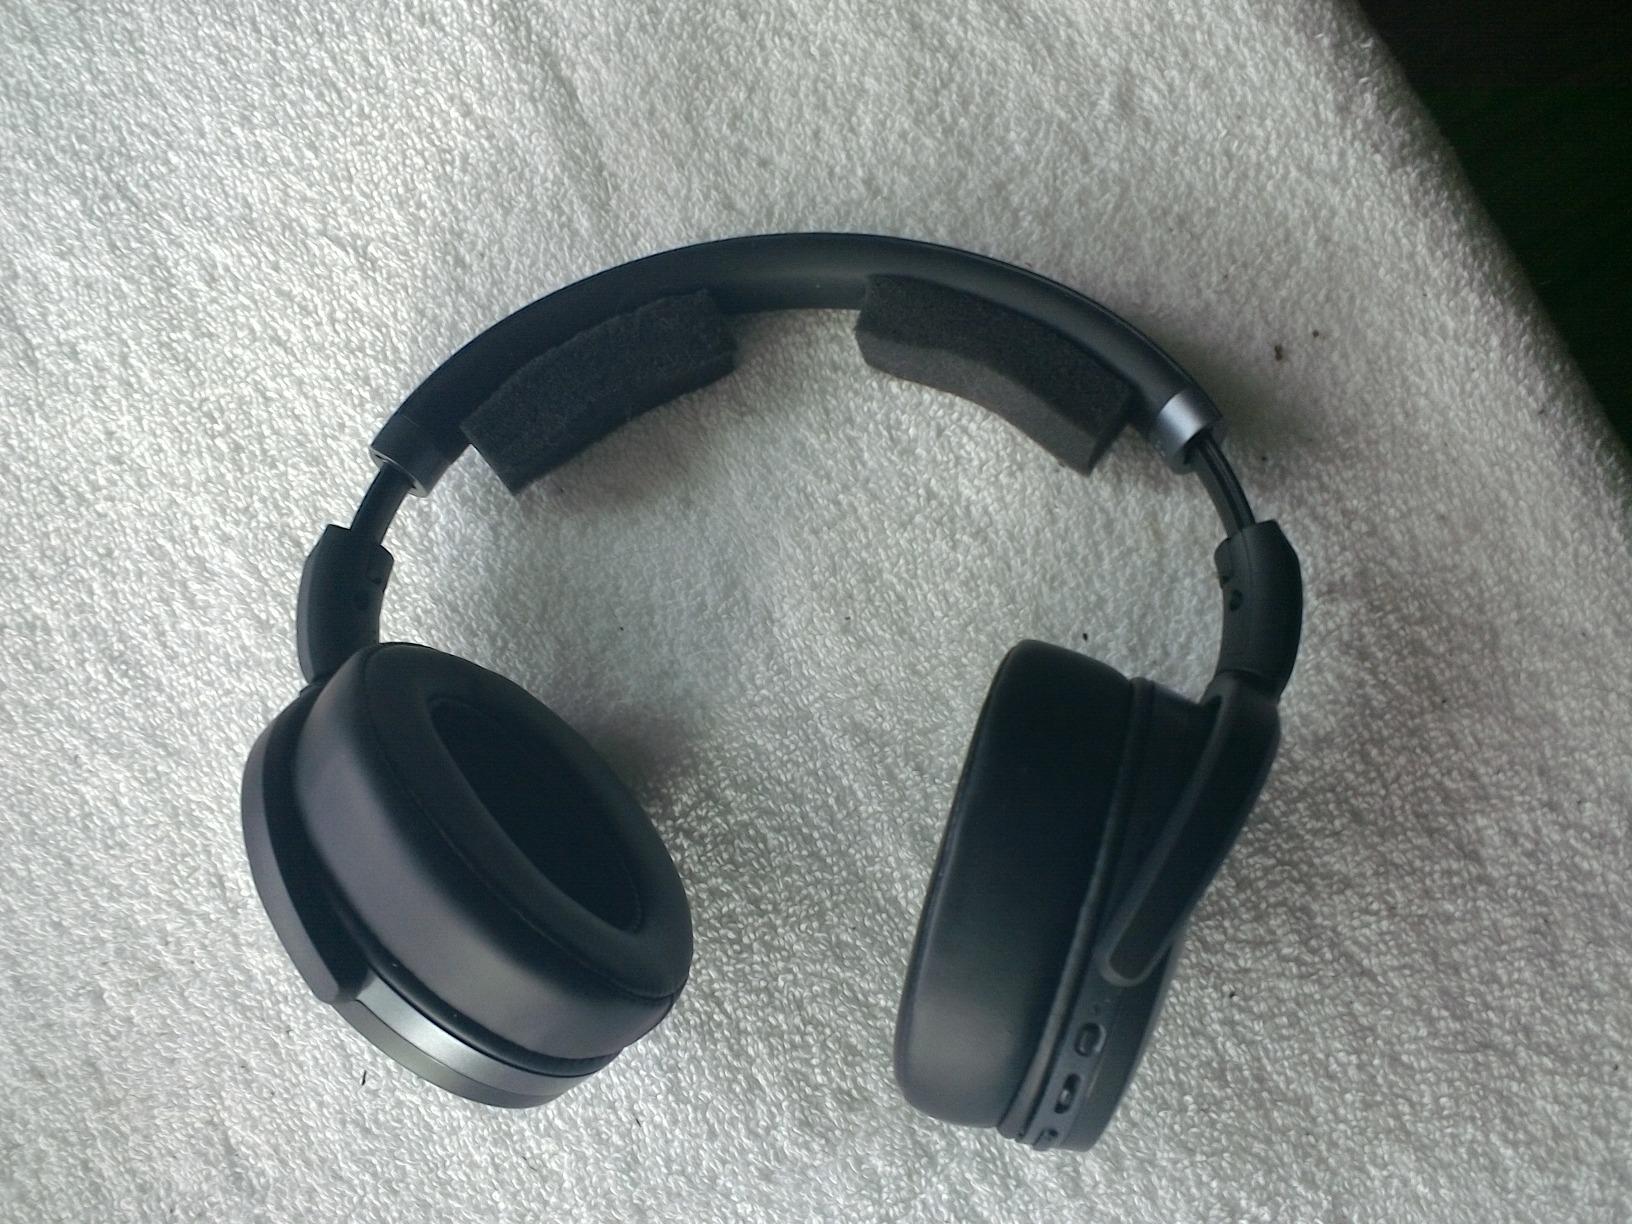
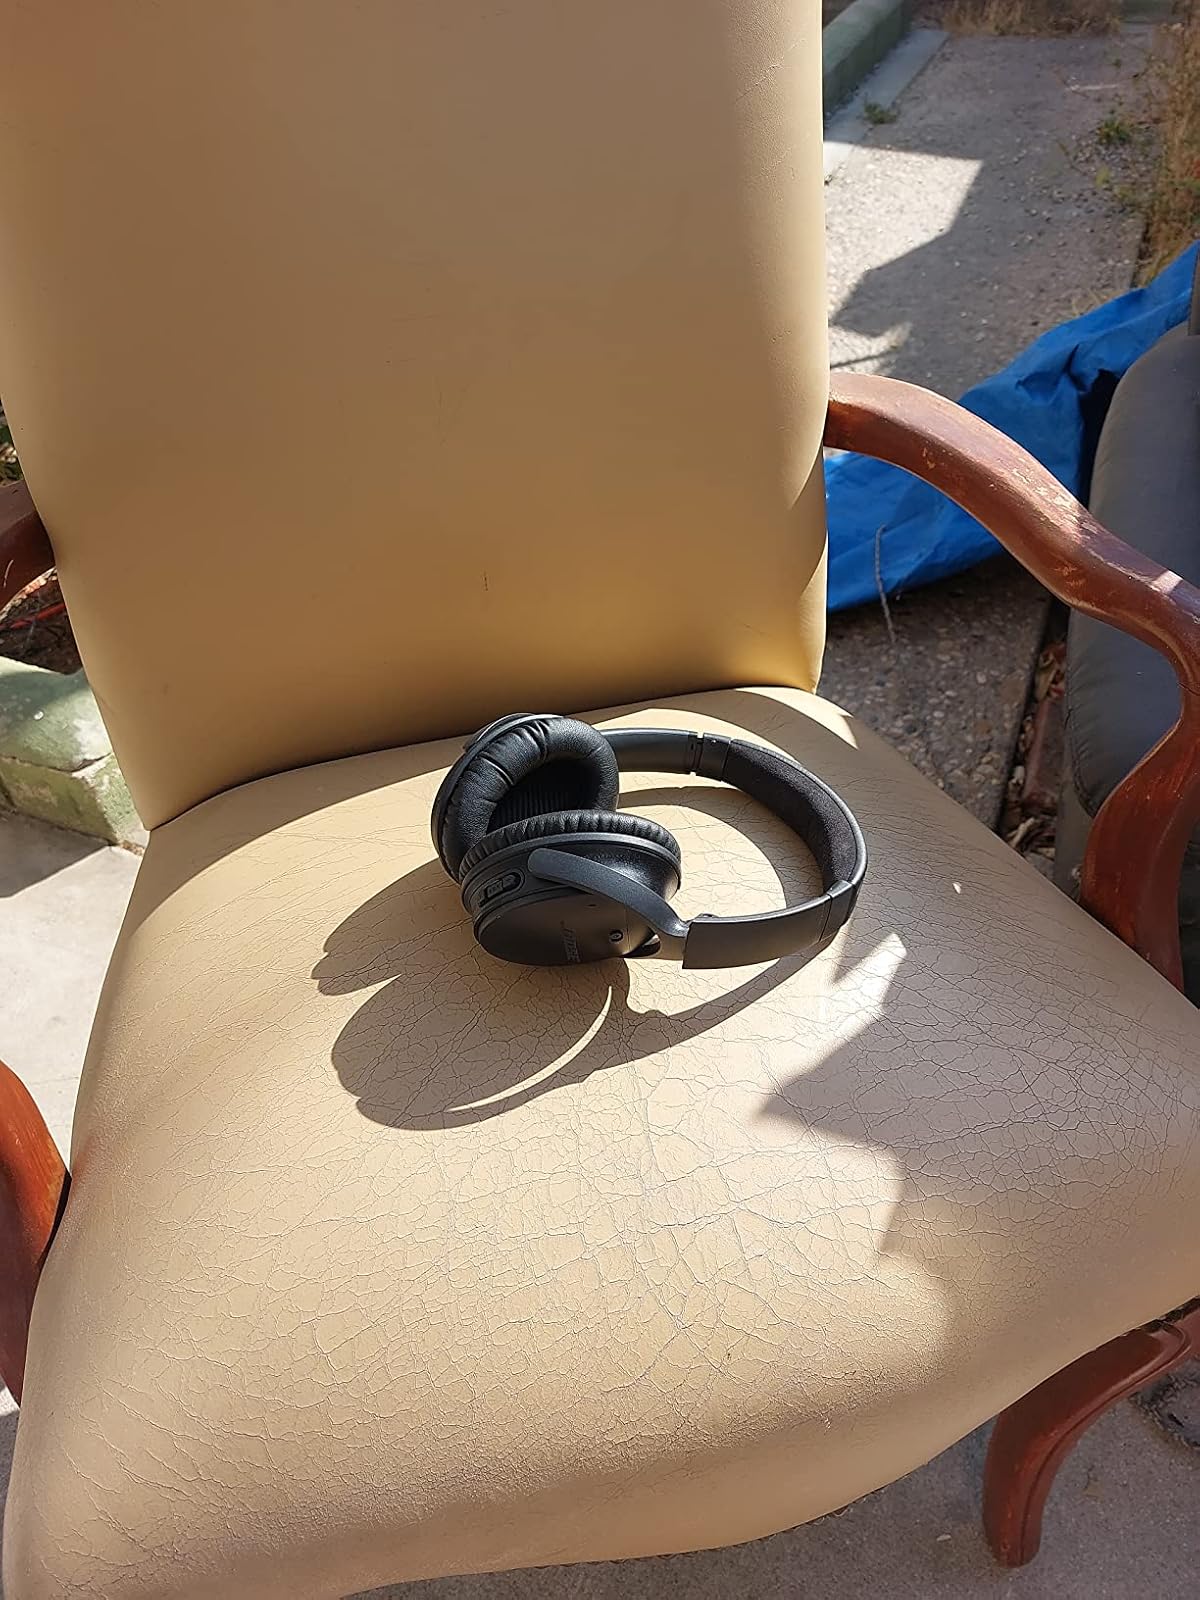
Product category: headphones
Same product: no